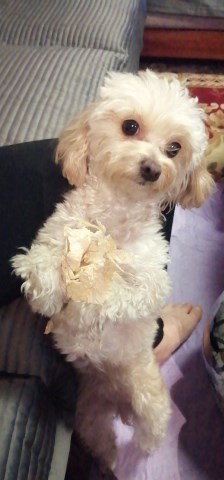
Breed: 7449-n000128-teddy